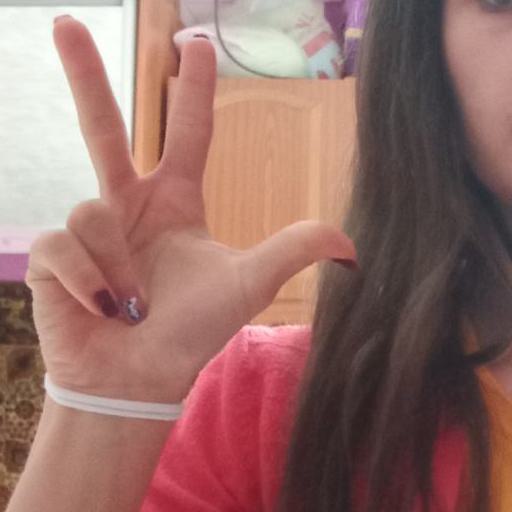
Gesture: three2